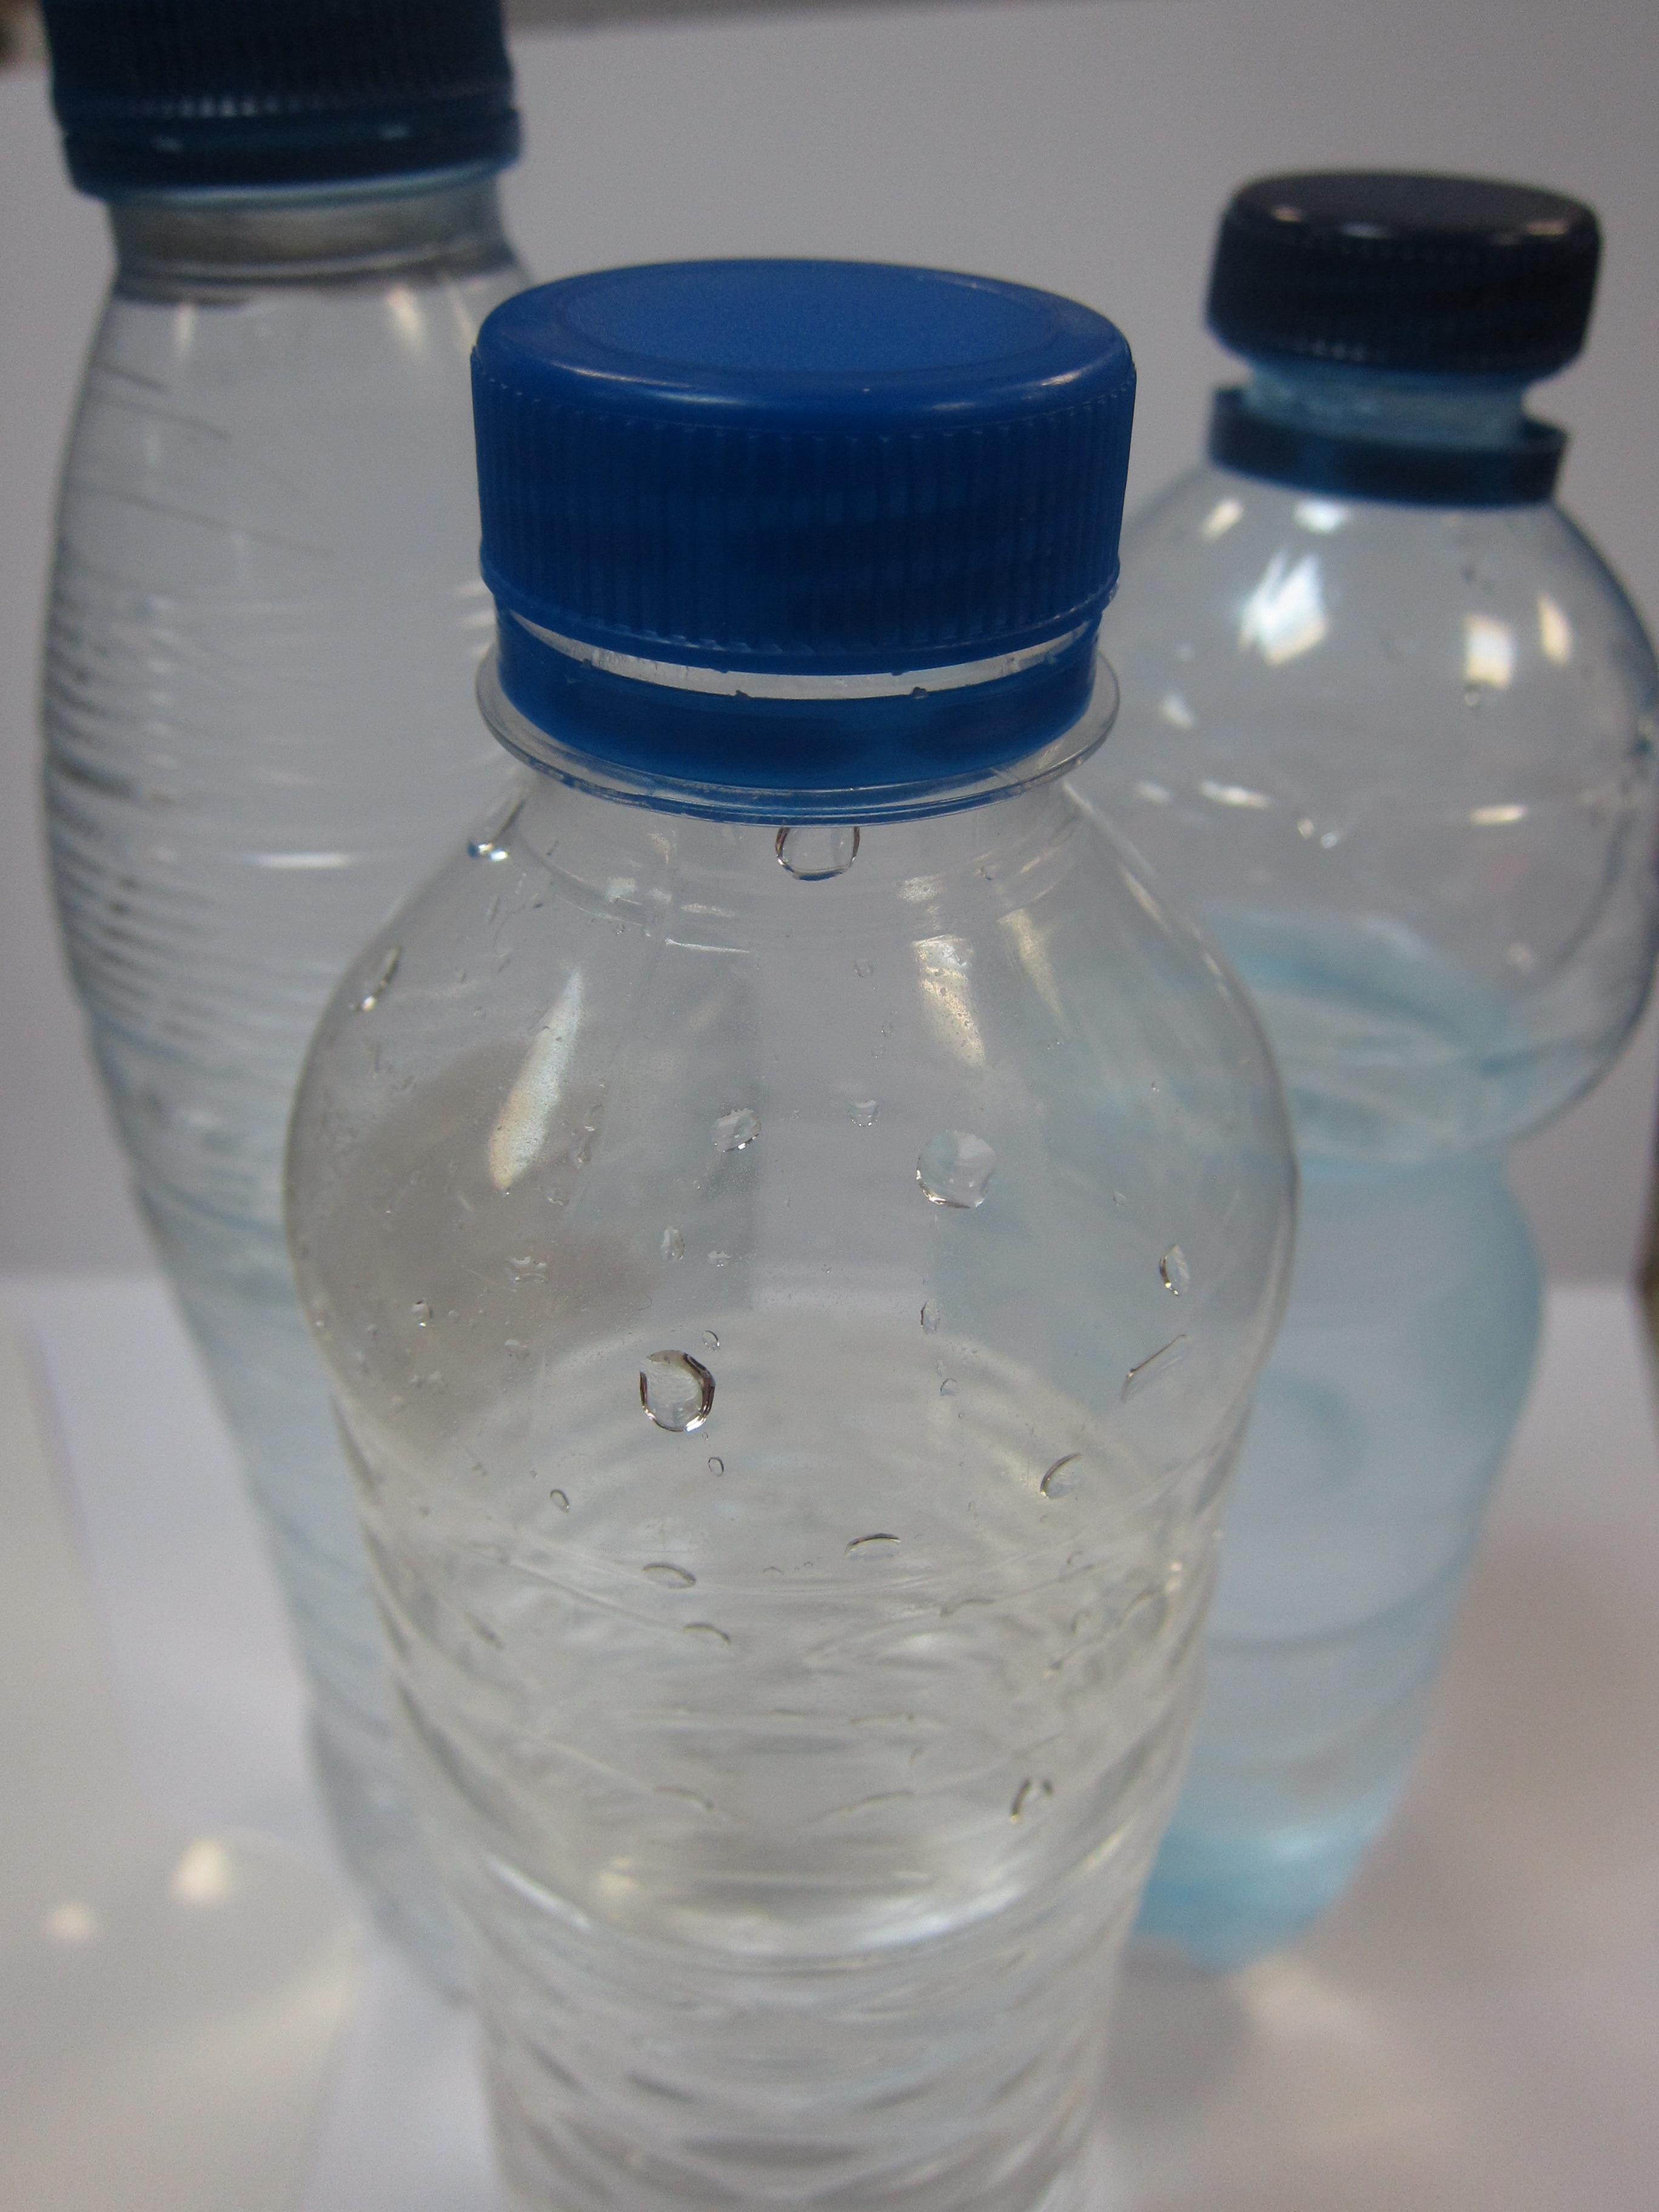
Label: plastic